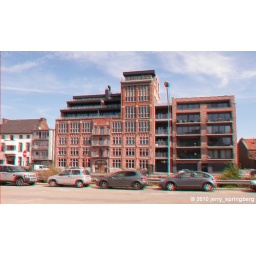
Renovation of old industrial building near Dender in Aalst (Belgium) Anaglyph - See with red/cyan glasses